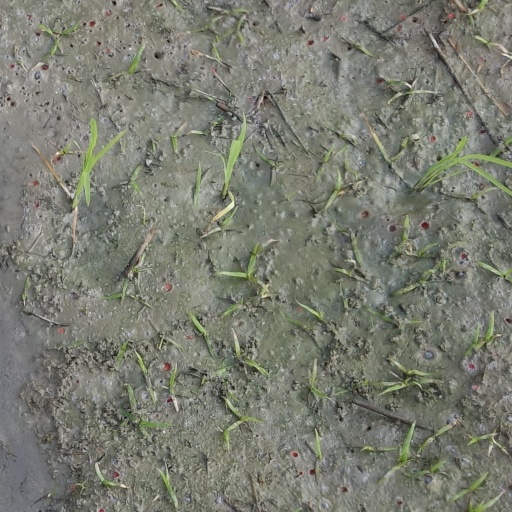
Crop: rice